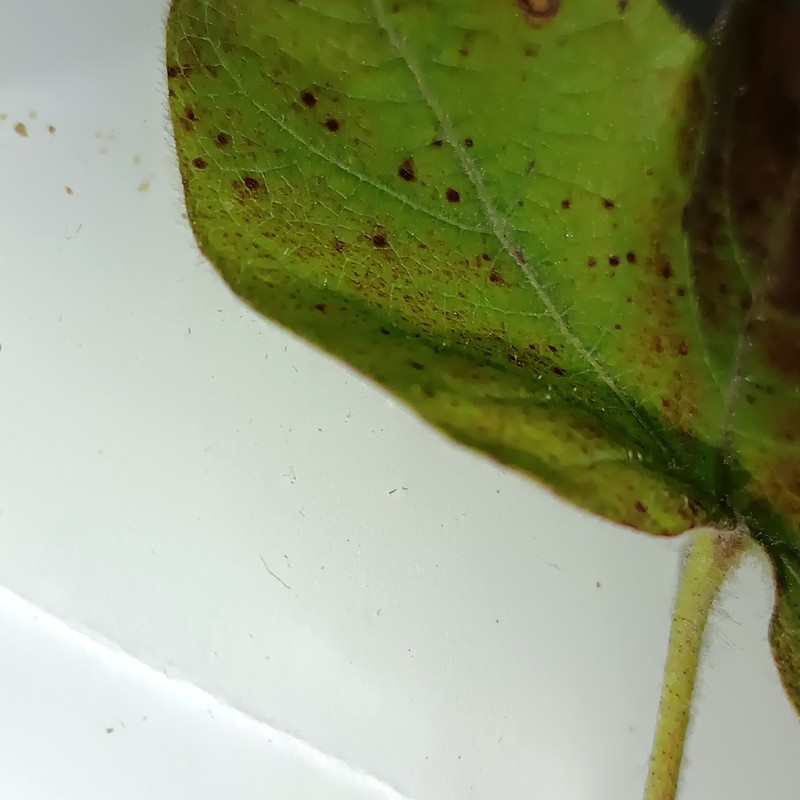
Label: Leaf Redding